Varavudh Suteethorn

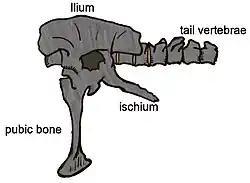
Illustrated pelvic bones and caudal vertebrae of "Siamotyrannus isanensis"

Varavudh Suteethorn was born in the Nakhon Pathom Province of central Thailand on 10 October 1948. He obtained a bachelor's degree in geology from the Chiang Mai University in 1967, and started working at the Geological Survey Division of the Department of Mineral Resources (DMR) in 1974 as he began his career in geology. While working for the DMR, Suteethorn gained expertise on Thailand's northeastern Isan region, located in the Khorat Plateau. His geological mapping of those areas led to the discovery of various new fossil sites, which have since yielded the majority of Thailand's palaeontological discoveries.